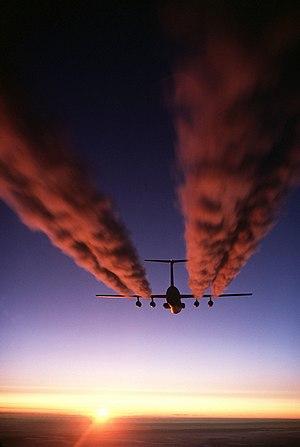
Un Lockheed C-141 Starlifter laisse une traînée de condensation derrière lui dans le ciel antarctique.
Le Lockheed C-141 Starlifter est un avion de transport militaire stratégique et tactique fabriqué par le constructeur aéronautique américain Lockheed dans les années 1960.